Alamuchee-Bellamy Covered Bridge

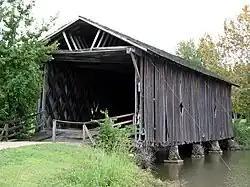
The Alamuchee-Bellamy Covered Bridge (1861) moved to the campus of the University of West Alabama in Livingston, Alabama

The Alamuchee-Bellamy Covered Bridge is a county-owned wooden covered bridge that spans the northeast corner of Duck Pond in Sumter County, Alabama, United States. It is located on the campus of the University of West Alabama behind Reed Hall, which is off Student Union Drive in the city of Livingston.